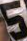
Number: 5